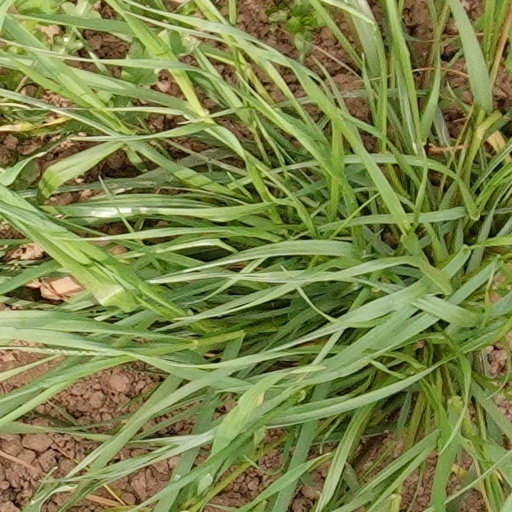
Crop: wheat